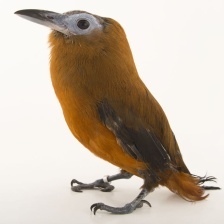
Species: CAPUCHINBIRD
Scientific name: PERISSOCEPHALUS TRICOLOR